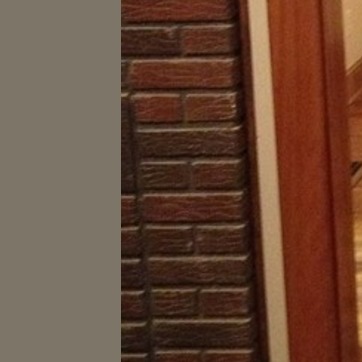
Material: brick